Buzz Aldrin

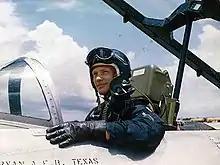
Aldrin in cockpit, canopy tilted up

Aldrin's second aerial victory came on June 4, 1953, when he accompanied aircraft from the 39th Fighter-Interceptor Squadron in an attack on an airbase in North Korea. Their newer aircraft were faster than his and he had trouble keeping up. He then spotted a MiG approaching from above. This time, Aldrin and his opponent spotted each other at about the same time. They went through a series of scissor maneuvers, attempting to get behind the other. Aldrin was first to do so, but his gun sight jammed. He then manually sighted his gun and fired. He then had to pull out, as the two aircraft had gotten too low for the dogfight to continue. Aldrin saw the MiG's canopy open and the pilot eject, although Aldrin was uncertain whether there was sufficient time for a parachute to open. For his service in Korea, he was awarded two Distinguished Flying Crosses and three Air Medals.